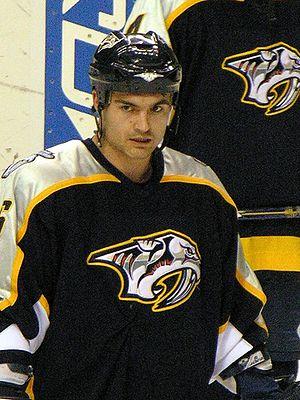
Darcy Hordichuk est un joueur professionnel retraité de hockey sur glace.